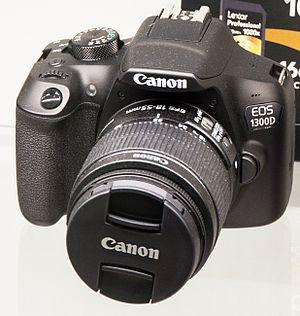
Le Canon EOS 1300D, EOS Rebel T6 en Amérique du Nord ou également EOS Kiss X80 au Japon, est un appareil photographique reflex numérique de 18 mégapixels, montant jusqu'à 6400 ISO, annoncé par Canon le 10 mars 2016. C'est un appareil reflex numérique d'entrée de gamme qui remplace le 1200D. Il est considéré par beaucoup d'utilisateurs comme un des meilleurs appareils de la gamme EOS avec un excellent rapport qualité-prix.